Poultry

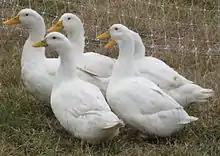
Pekin ducks

Clay models of ducks found in China dating back to 4000 BC may indicate the domestication of ducks took place there during the Yangshao culture. Even if this is not the case, domestication of the duck took place in the Far East at least 1500 years earlier than in the West. Lucius Columella, writing in the first century BC, advised those who sought to rear ducks to collect wildfowl eggs and put them under a broody hen, because when raised in this way, the ducks "lay aside their wild nature and without hesitation breed when shut up in the bird pen". Despite this, ducks did not appear in agricultural texts in Western Europe until about 810 AD, when they began to be mentioned alongside geese, chickens, and peafowl as being used for rental payments made by tenants to landowners.